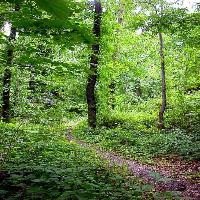
Weather: cloudy or overcast